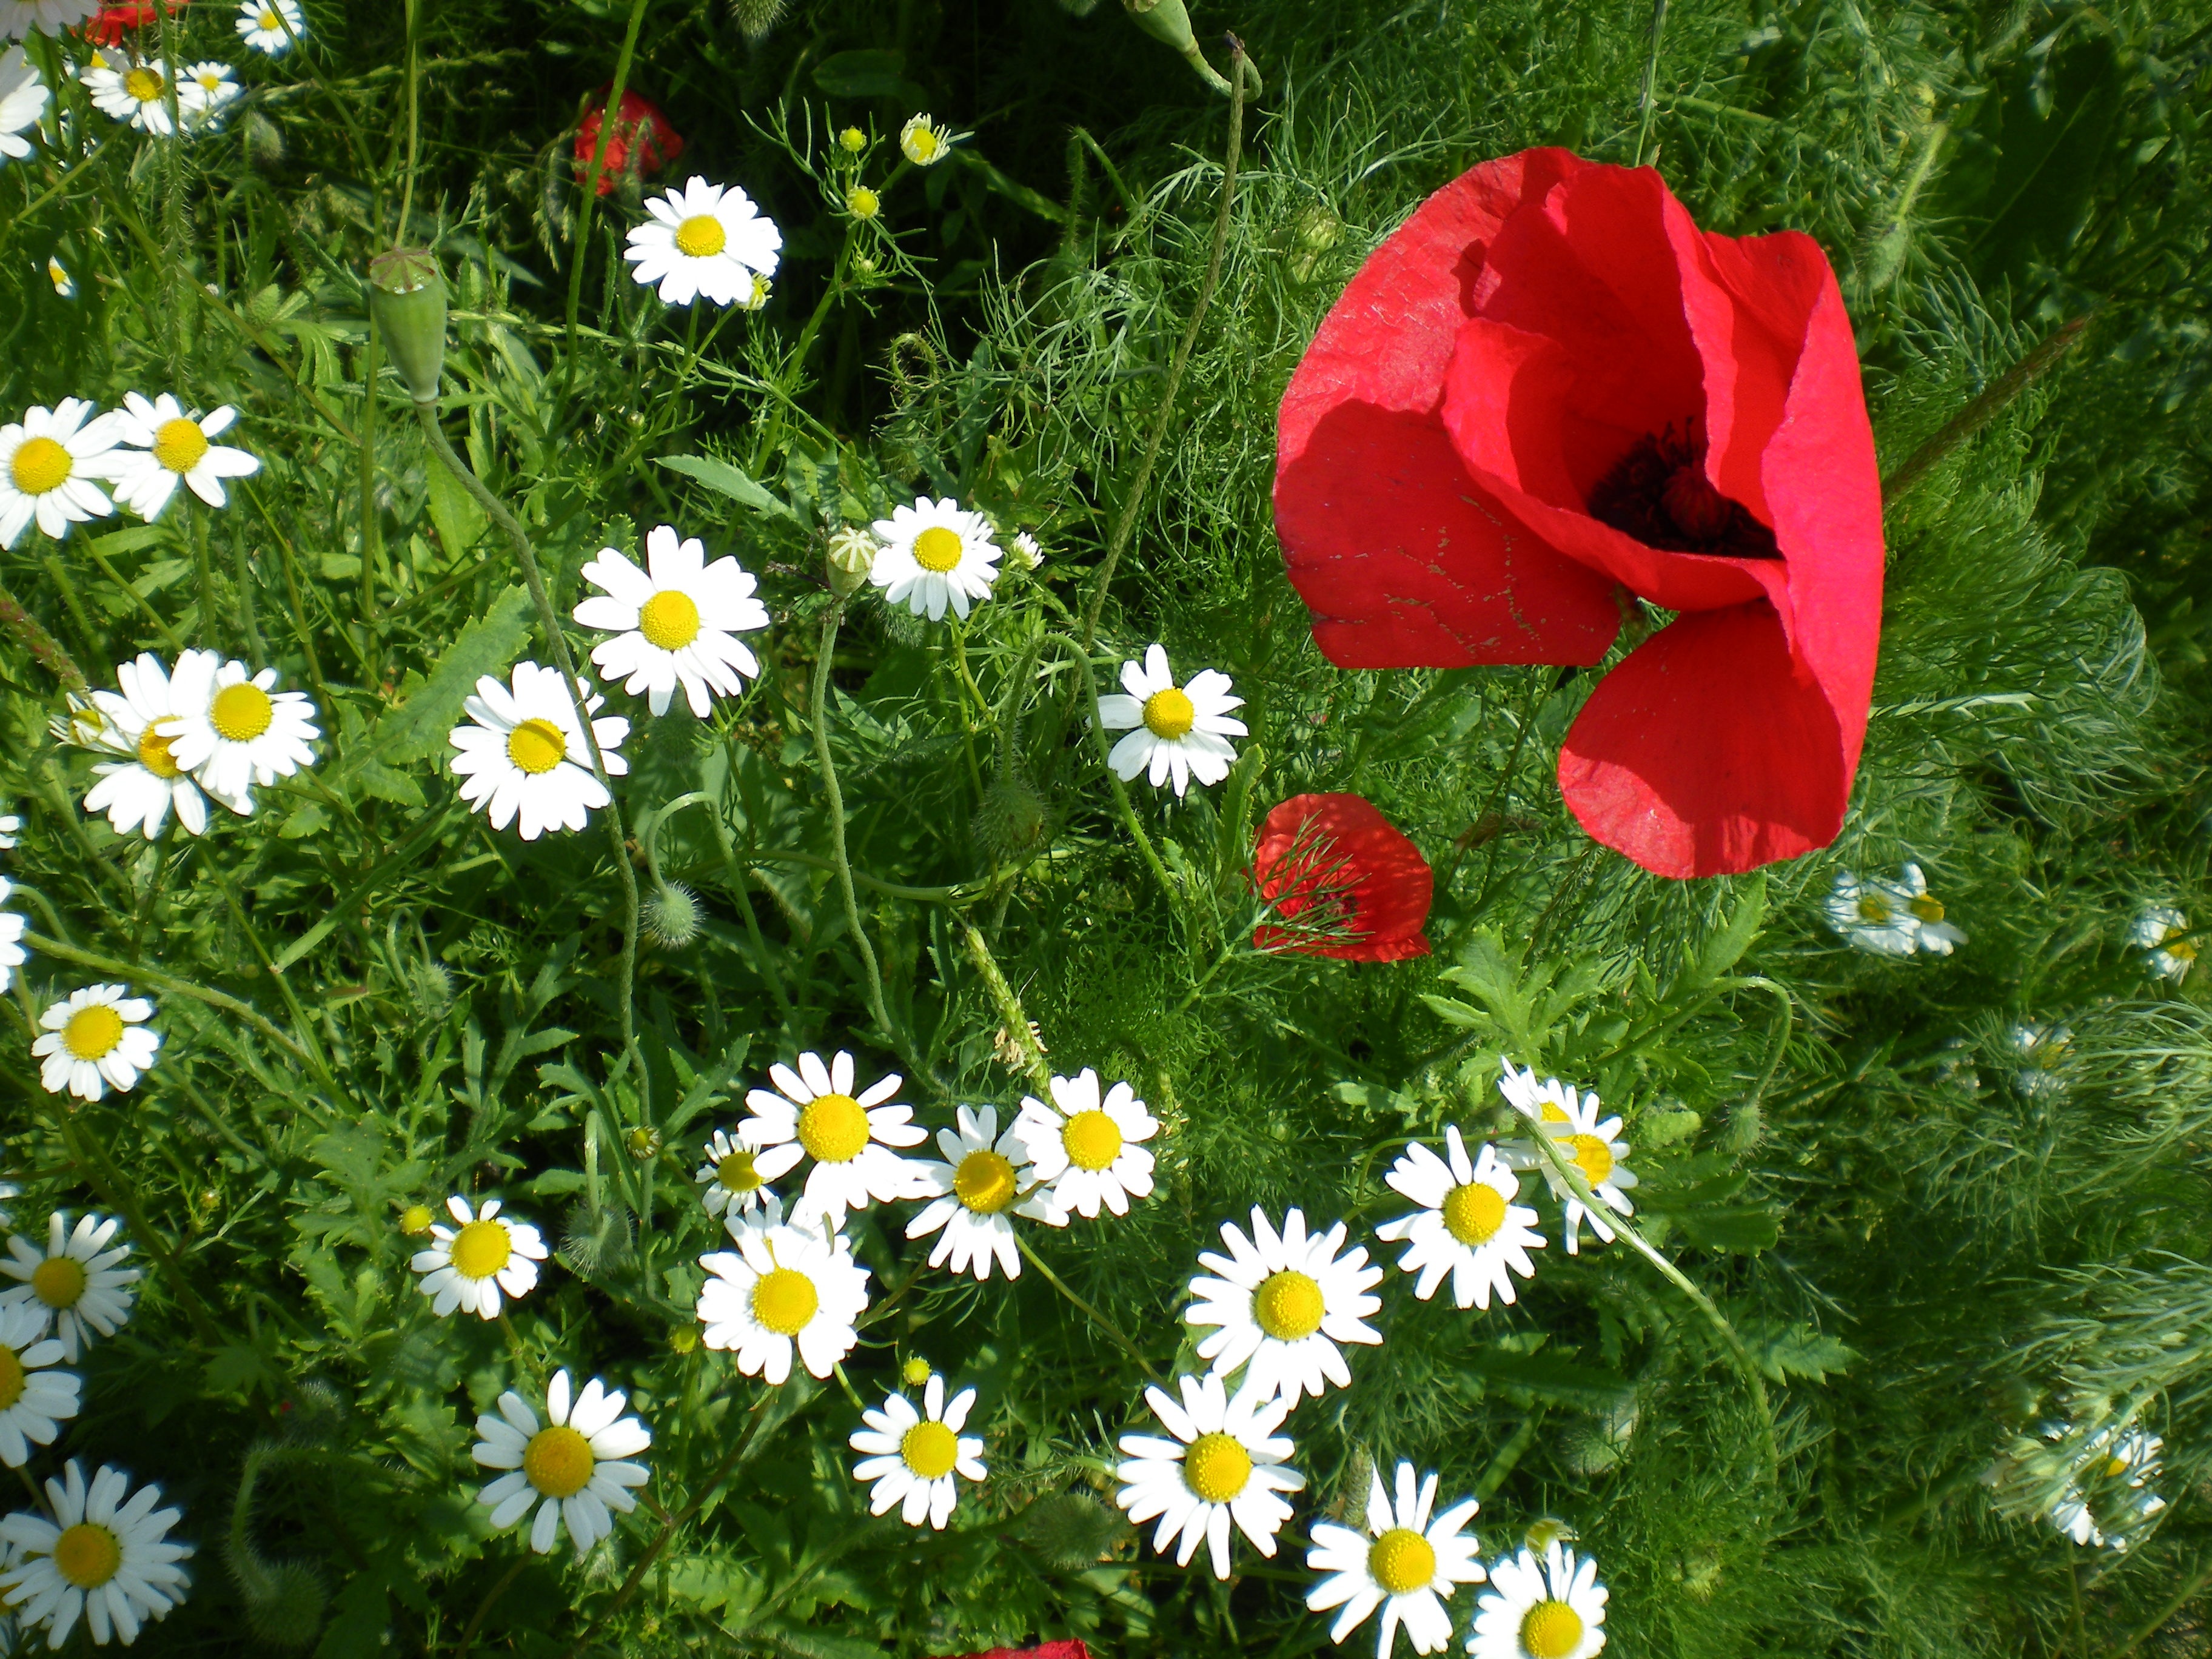
nature, plant, field, lawn, meadow, flower, petal, summer, daisy, spring, green, herb, peace, botany, freedom, flora, wildflower, flowers, breath, poppy, flowering plant, daisy family, oxeye daisy, annual plant, land plant, chamaemelum nobile, marguerite daisy, garden cosmos